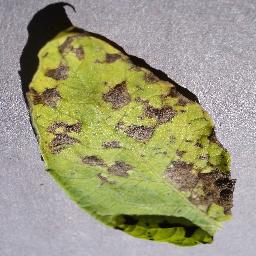
Label: Potato___Early_blight